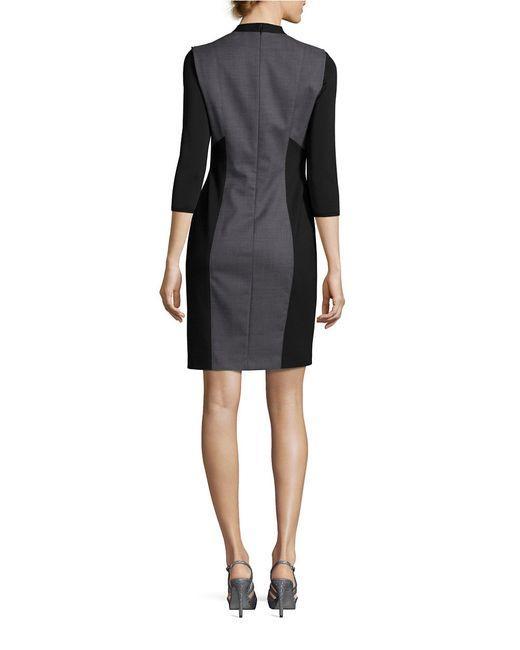
ellenbogenärmel schwarzes graues kurzes Kleid, Rundhalsausschnitt